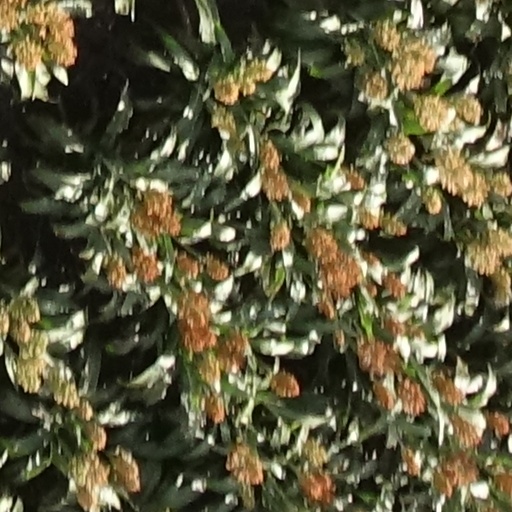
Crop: sorghum